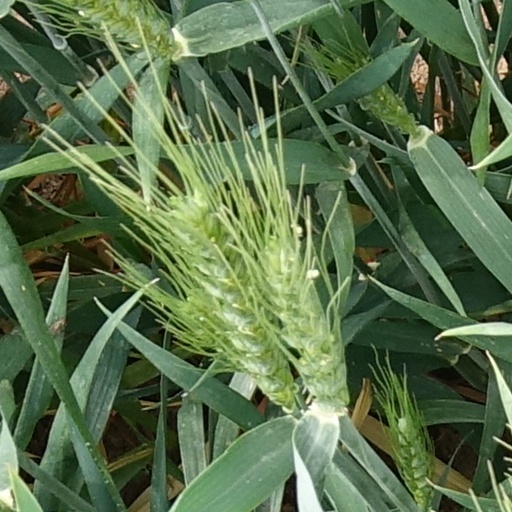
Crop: wheat